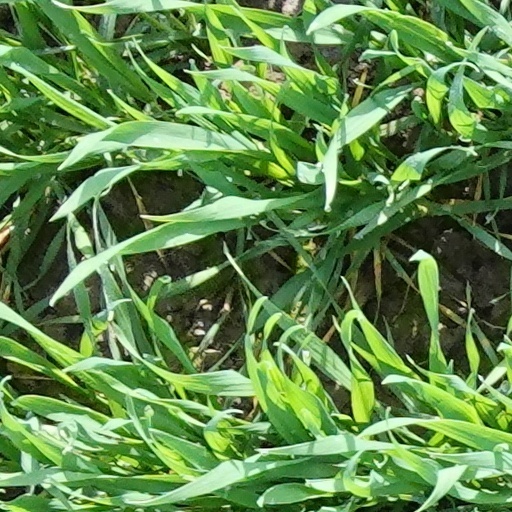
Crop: wheat